Radionics

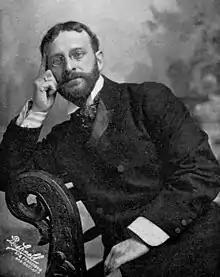
Albert Abrams (1863–1924), Photo

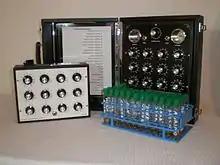
Radionic instruments

Radionics—also called electromagnetic therapy (EMT) and the Abrams method—is a form of alternative medicine that claims that disease can be diagnosed and treated by applying electromagnetic radiation (EMR), such as radio waves, to the body from an electrically powered device. It is similar to magnet therapy, which also applies EMR to the body but uses a magnet that generates a static electromagnetic field.